Booker T. Washington High School (Oklahoma)

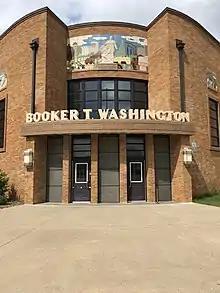
Original building, Booker T. Washington High School in Tulsa, Oklahoma.

The high school escaped destruction during the Tulsa Race Massacre of 1921. Immediately after the massacre, the American Red Cross used the building as its headquarters for relief activities. About 2,000 people were temporarily sheltered there. A hospital facility was set up, along with a dental clinic, a venereal disease clinic, and a medical dispensary. The Red Cross inoculated about 1,800 refugees against tetanus, typhoid and smallpox.